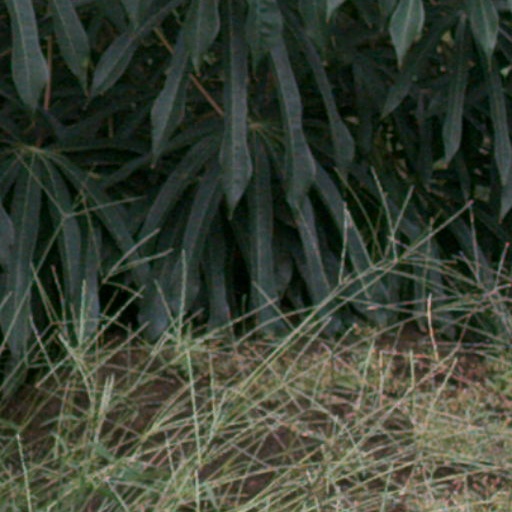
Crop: cassava